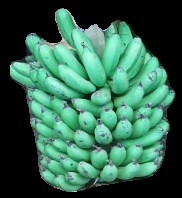
Variety: pachbale
Grade: grade1